List of festivals in Costa Rica

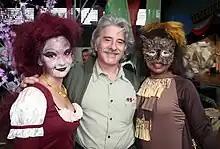
Festival de la Creatividad (2008)

This is celebrated in the first two weeks of January in Palmares de Alajuela. Concerts with music, rodeos and firework displays are held. There is also a fairground and sporting competition.